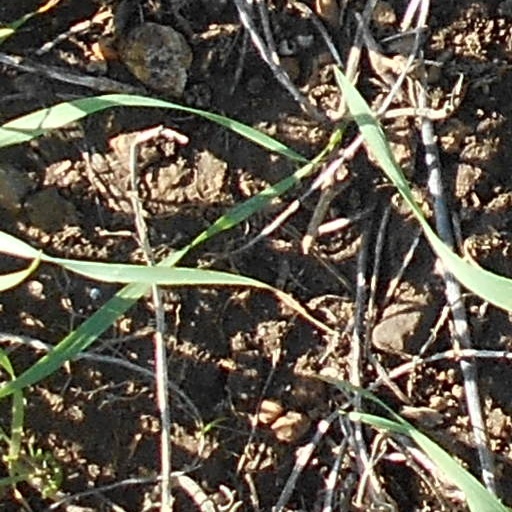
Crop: wheat